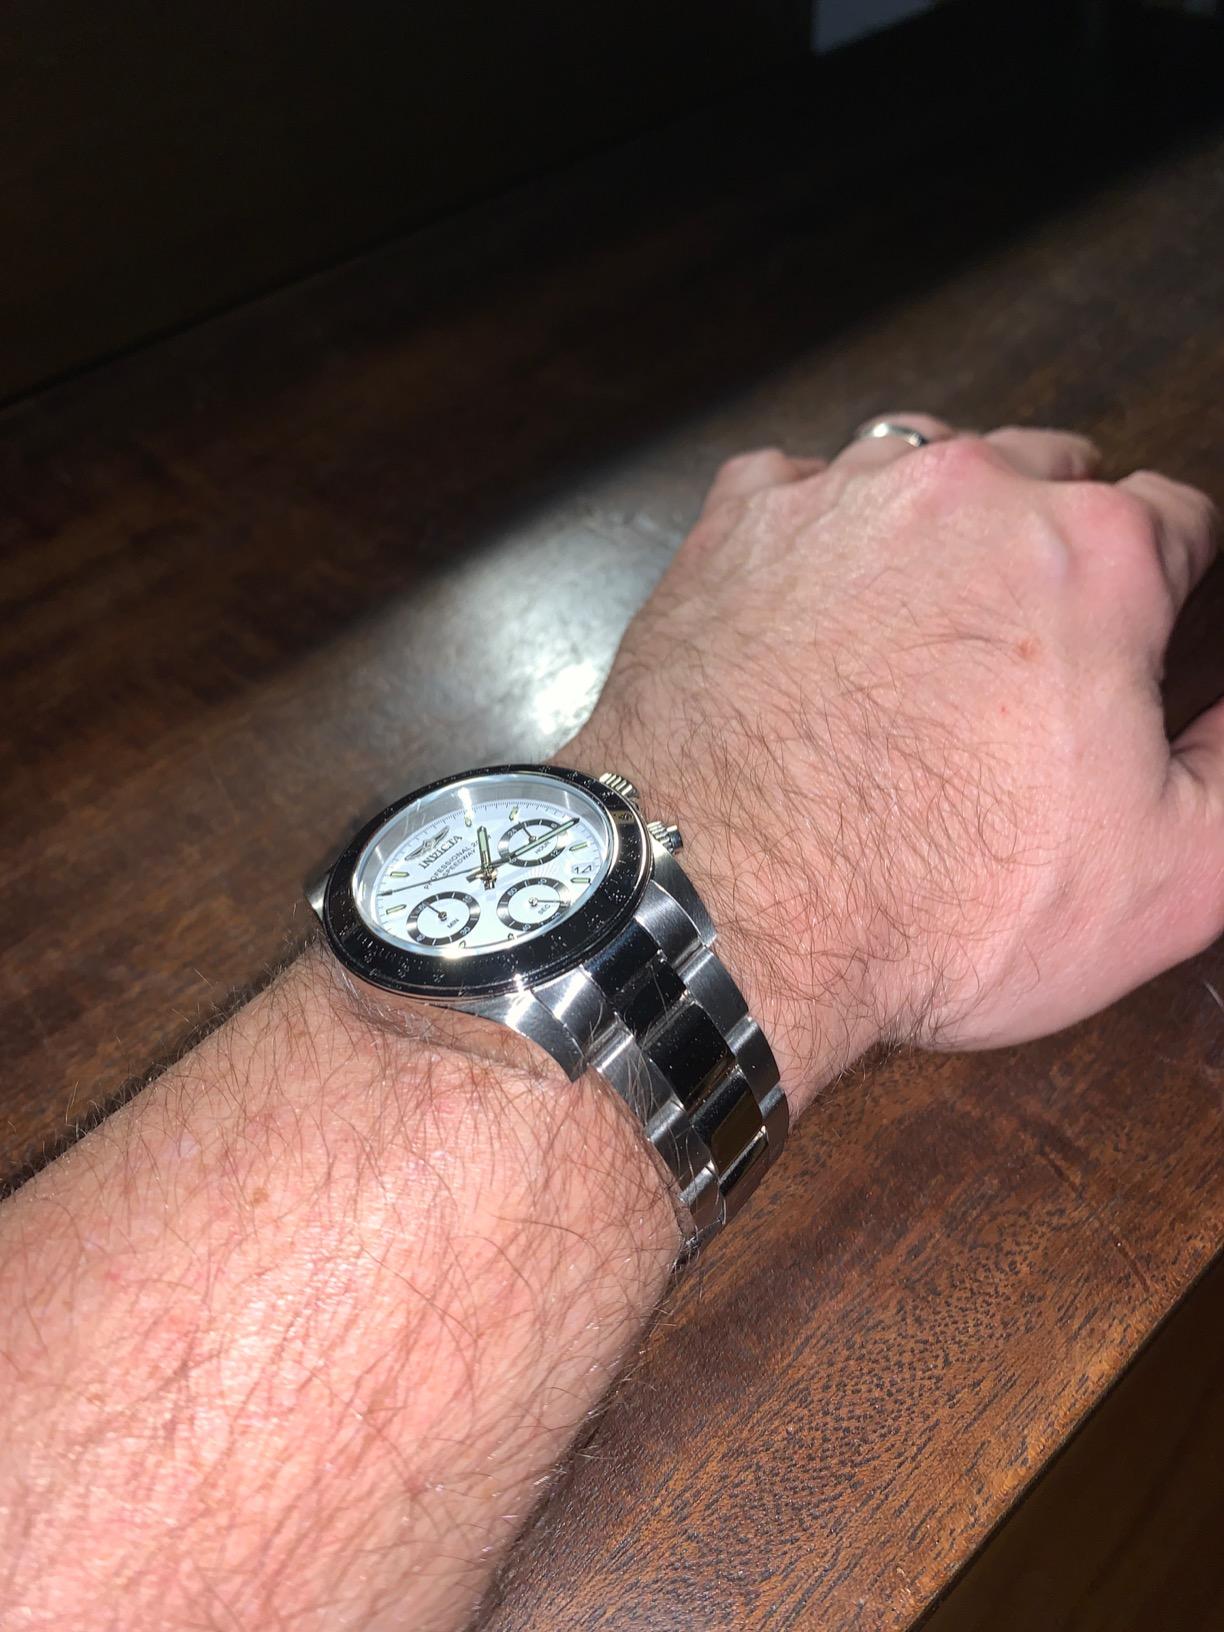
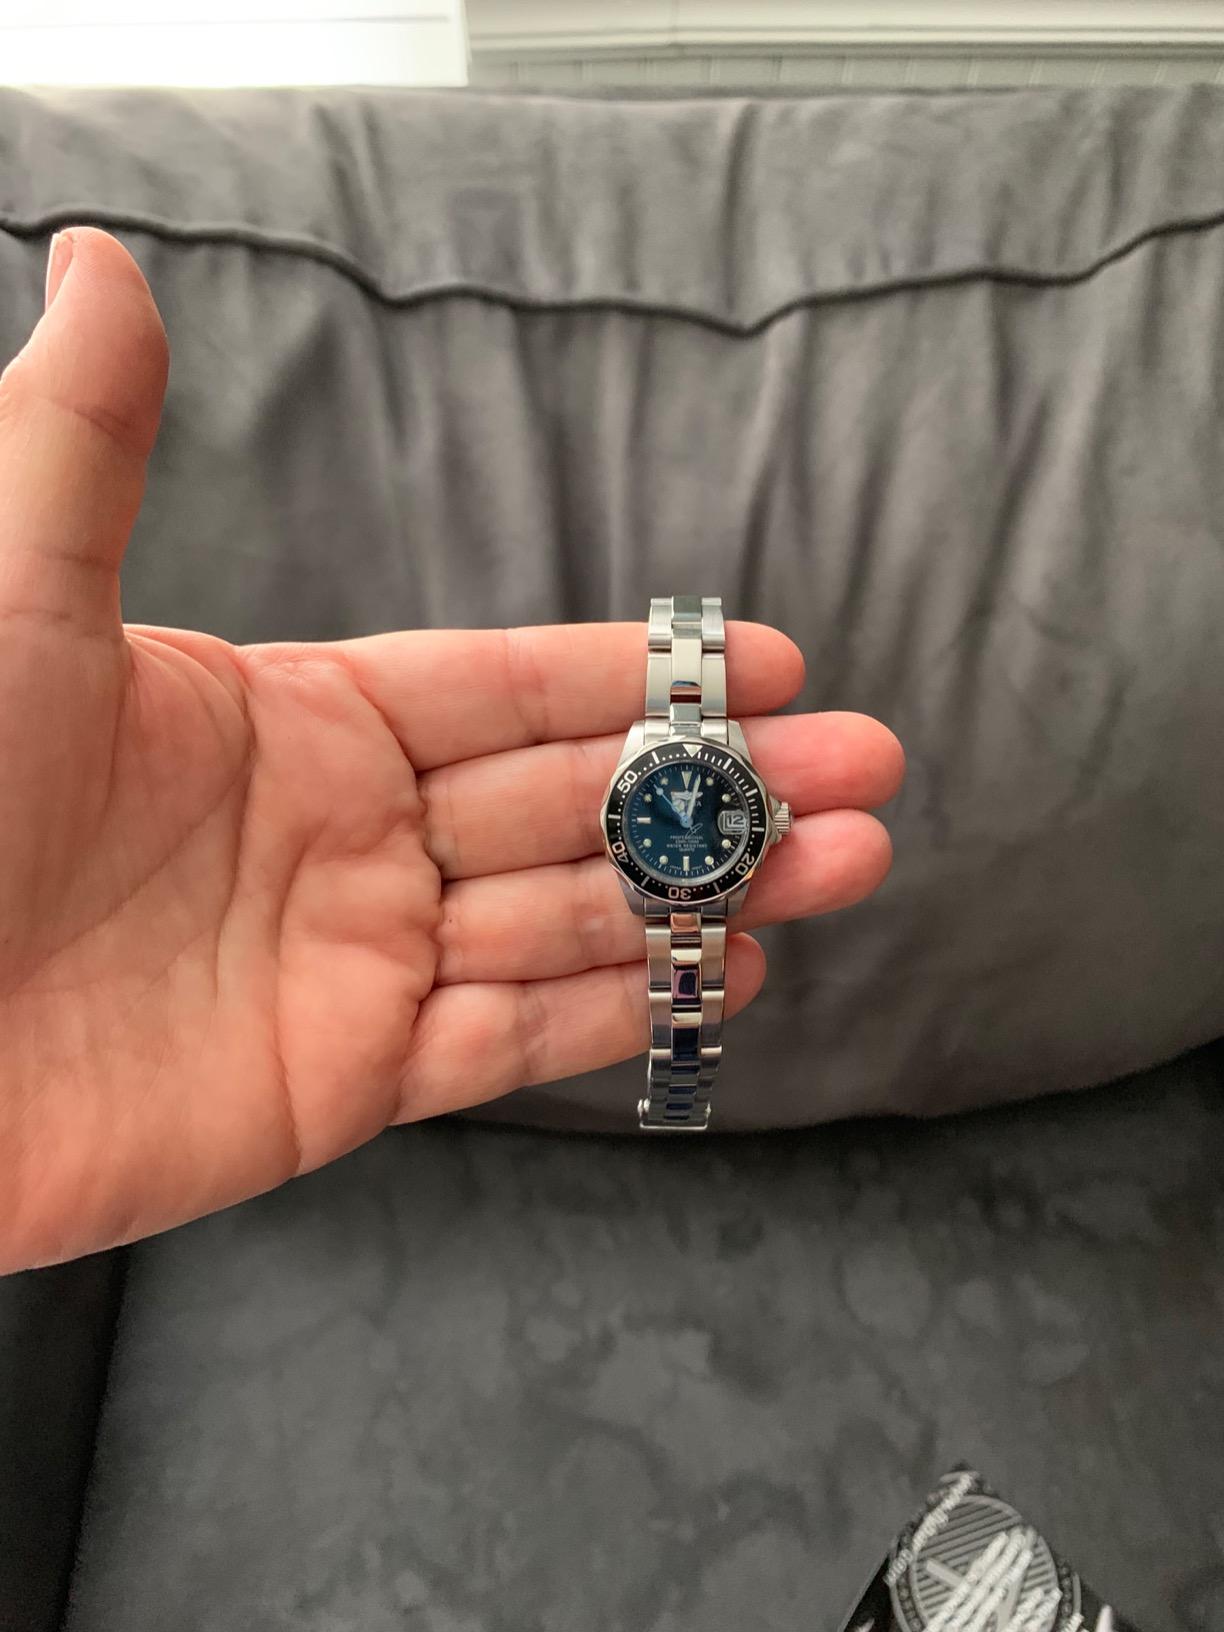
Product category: accessories_watch
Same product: no